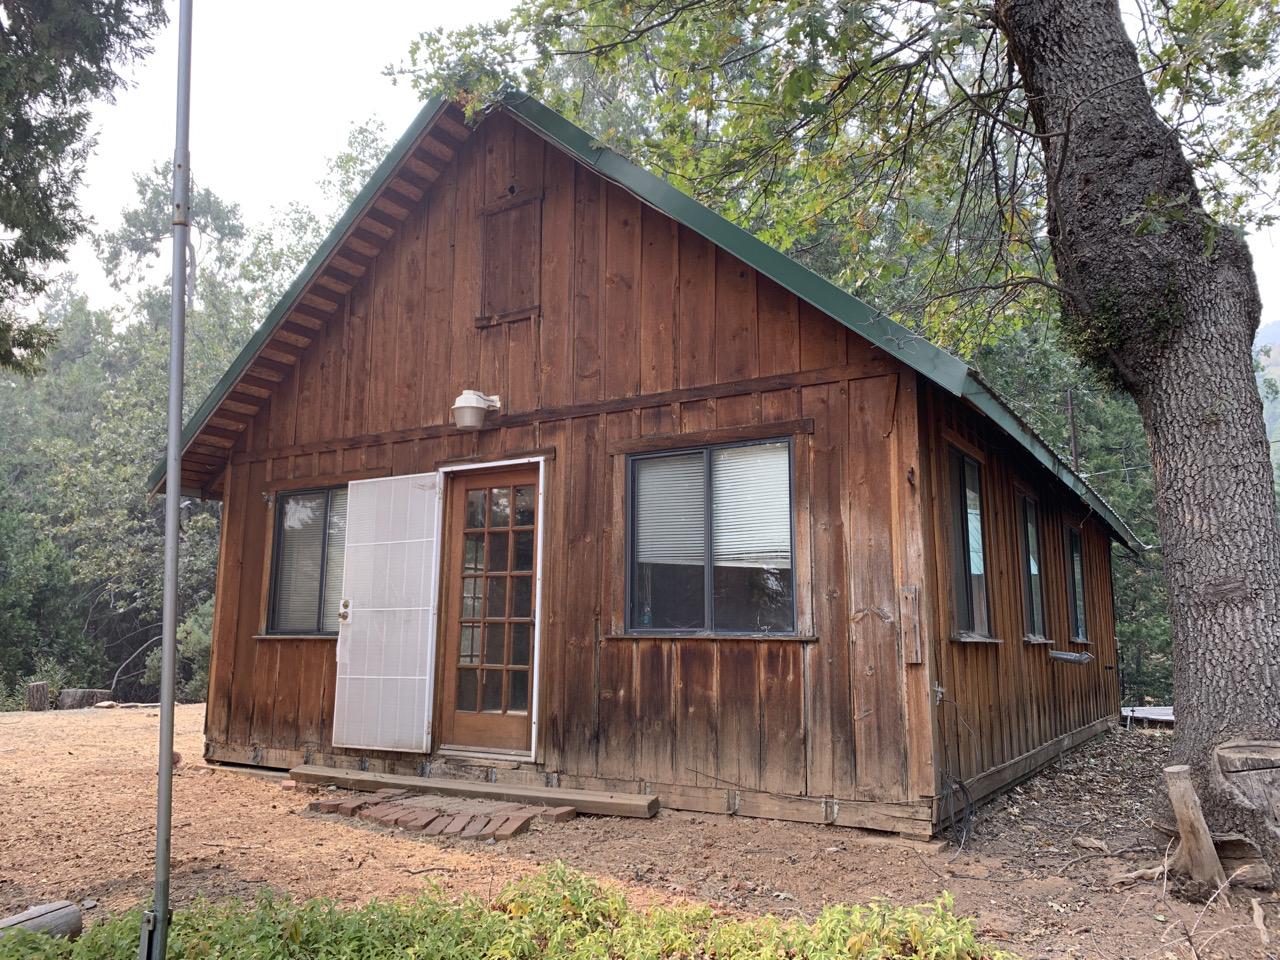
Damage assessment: no_damage